Polnoon Castle

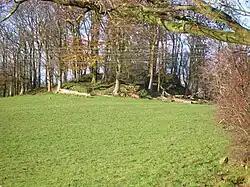
Polnoon Castle mound

Polnoon Castle was a 14th-century fortification located on a motte beside the Polnoon Water in Millhall, in the Parish of Eaglesham, East Renfrewshire, Scotland.